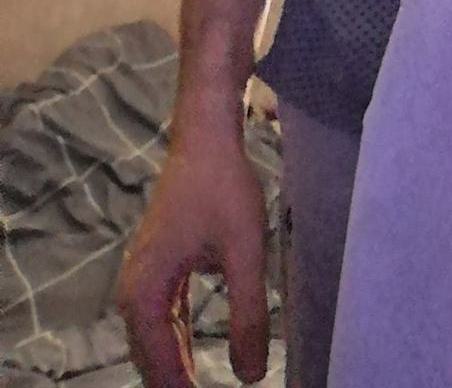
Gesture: no_gesture